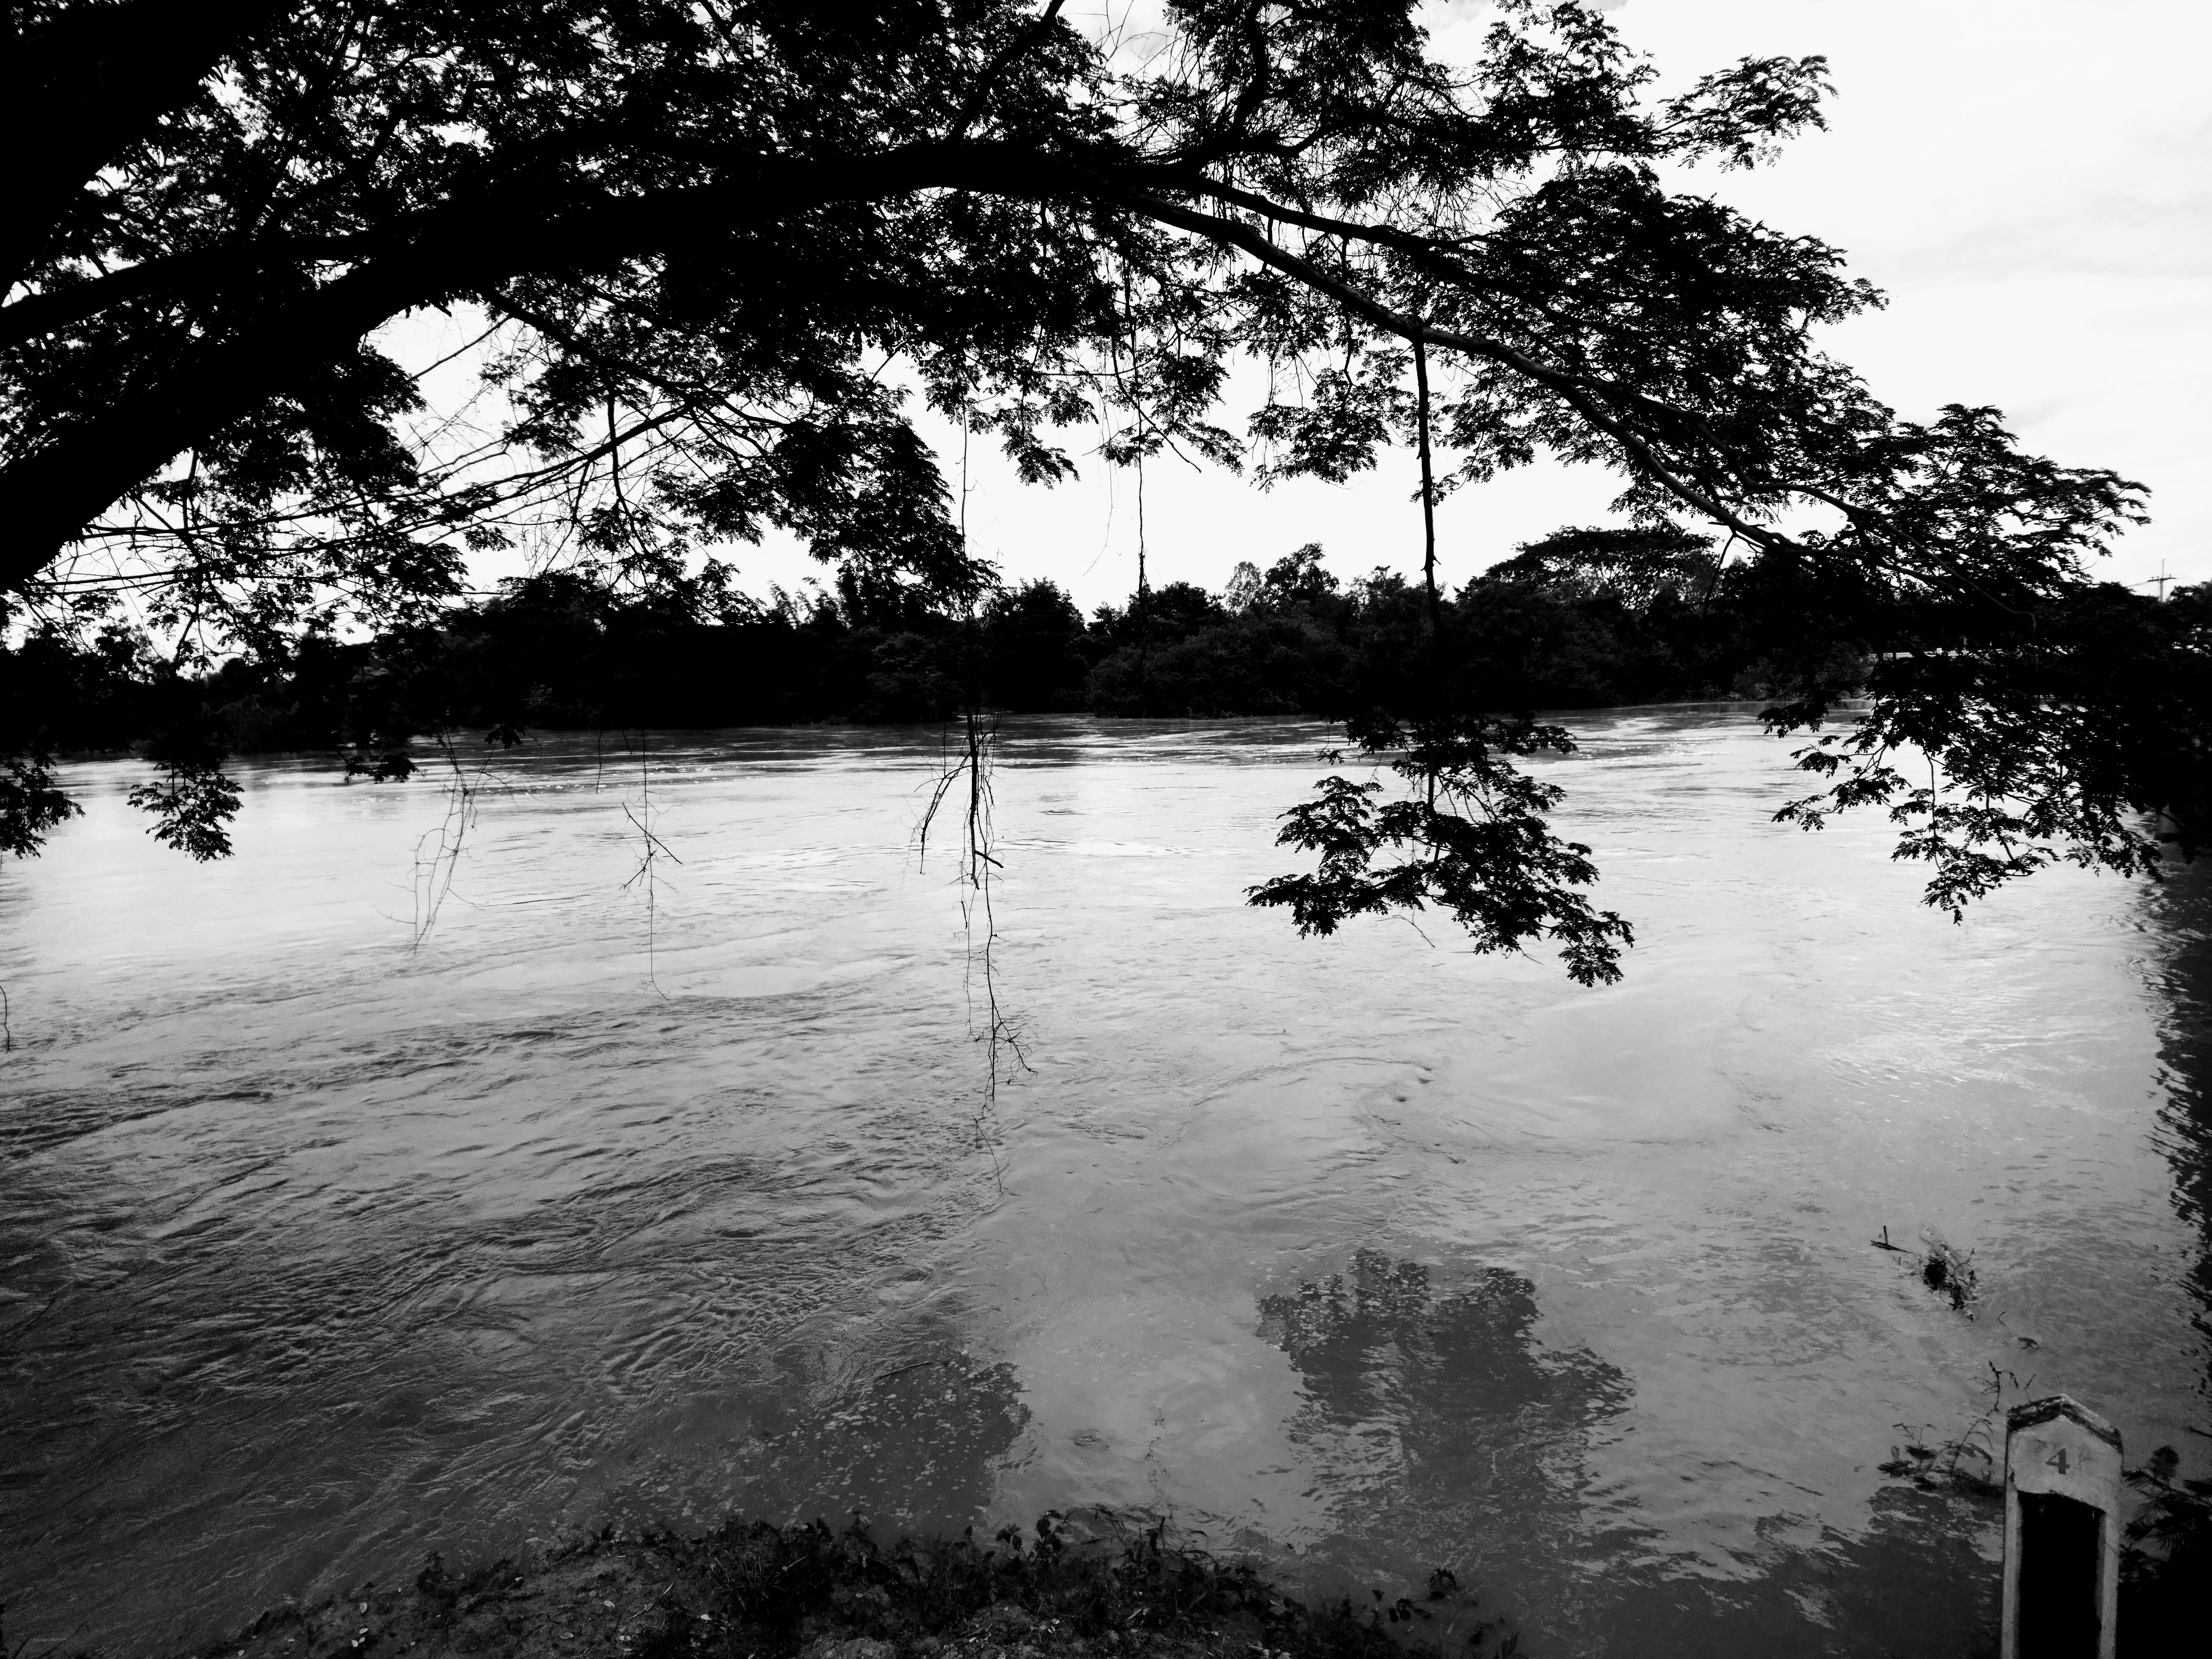
gray, river, leaves, shadow, water, reflection, black and white, tree, monochrome photography, woody plant, sky, bayou, photography, branch, monochrome, leaf, phenomenon, morning, bank, plant, lake, landscape, water resources, cloud, evening, wetland